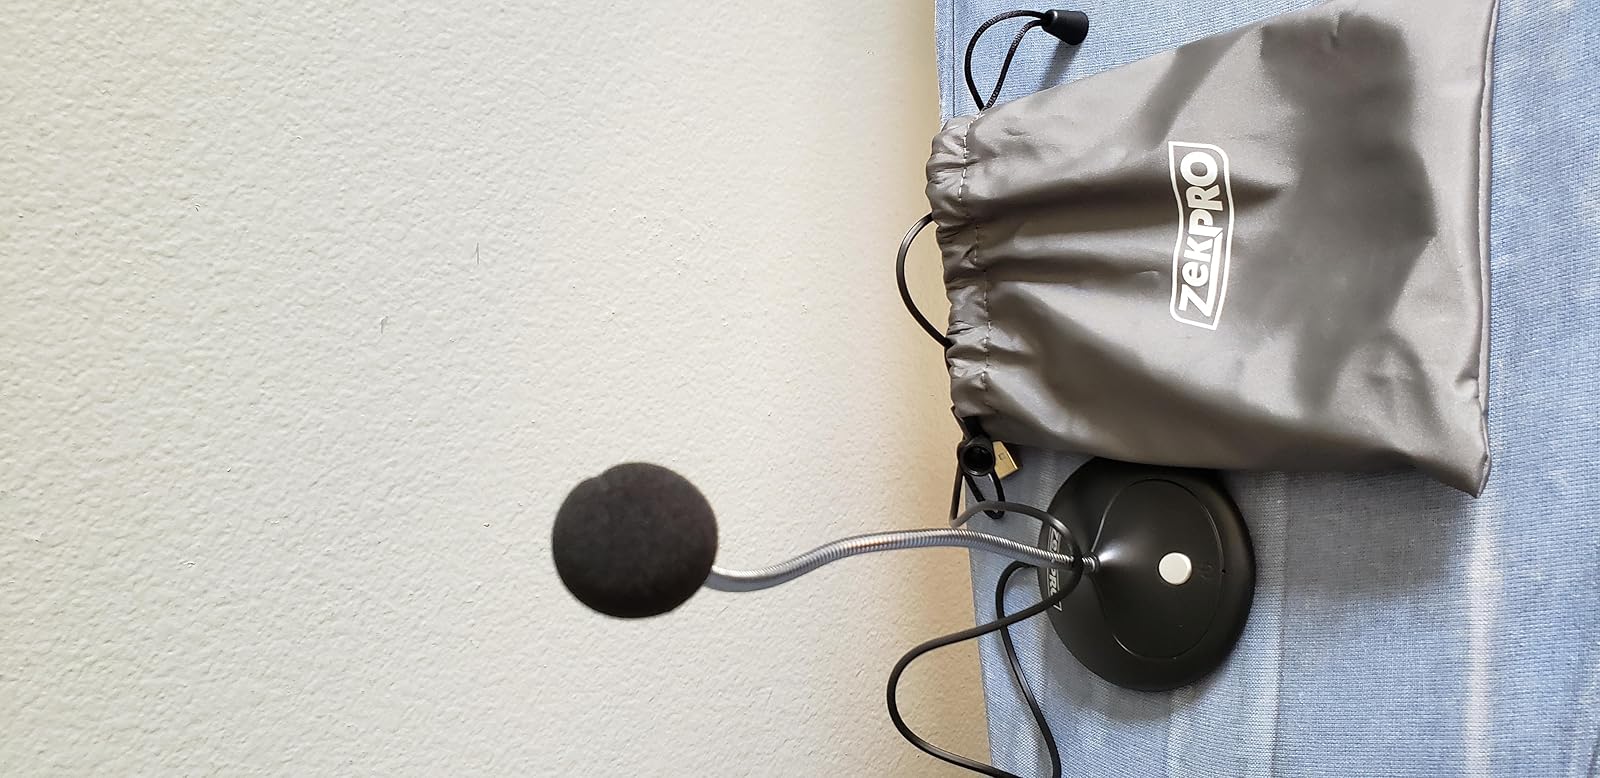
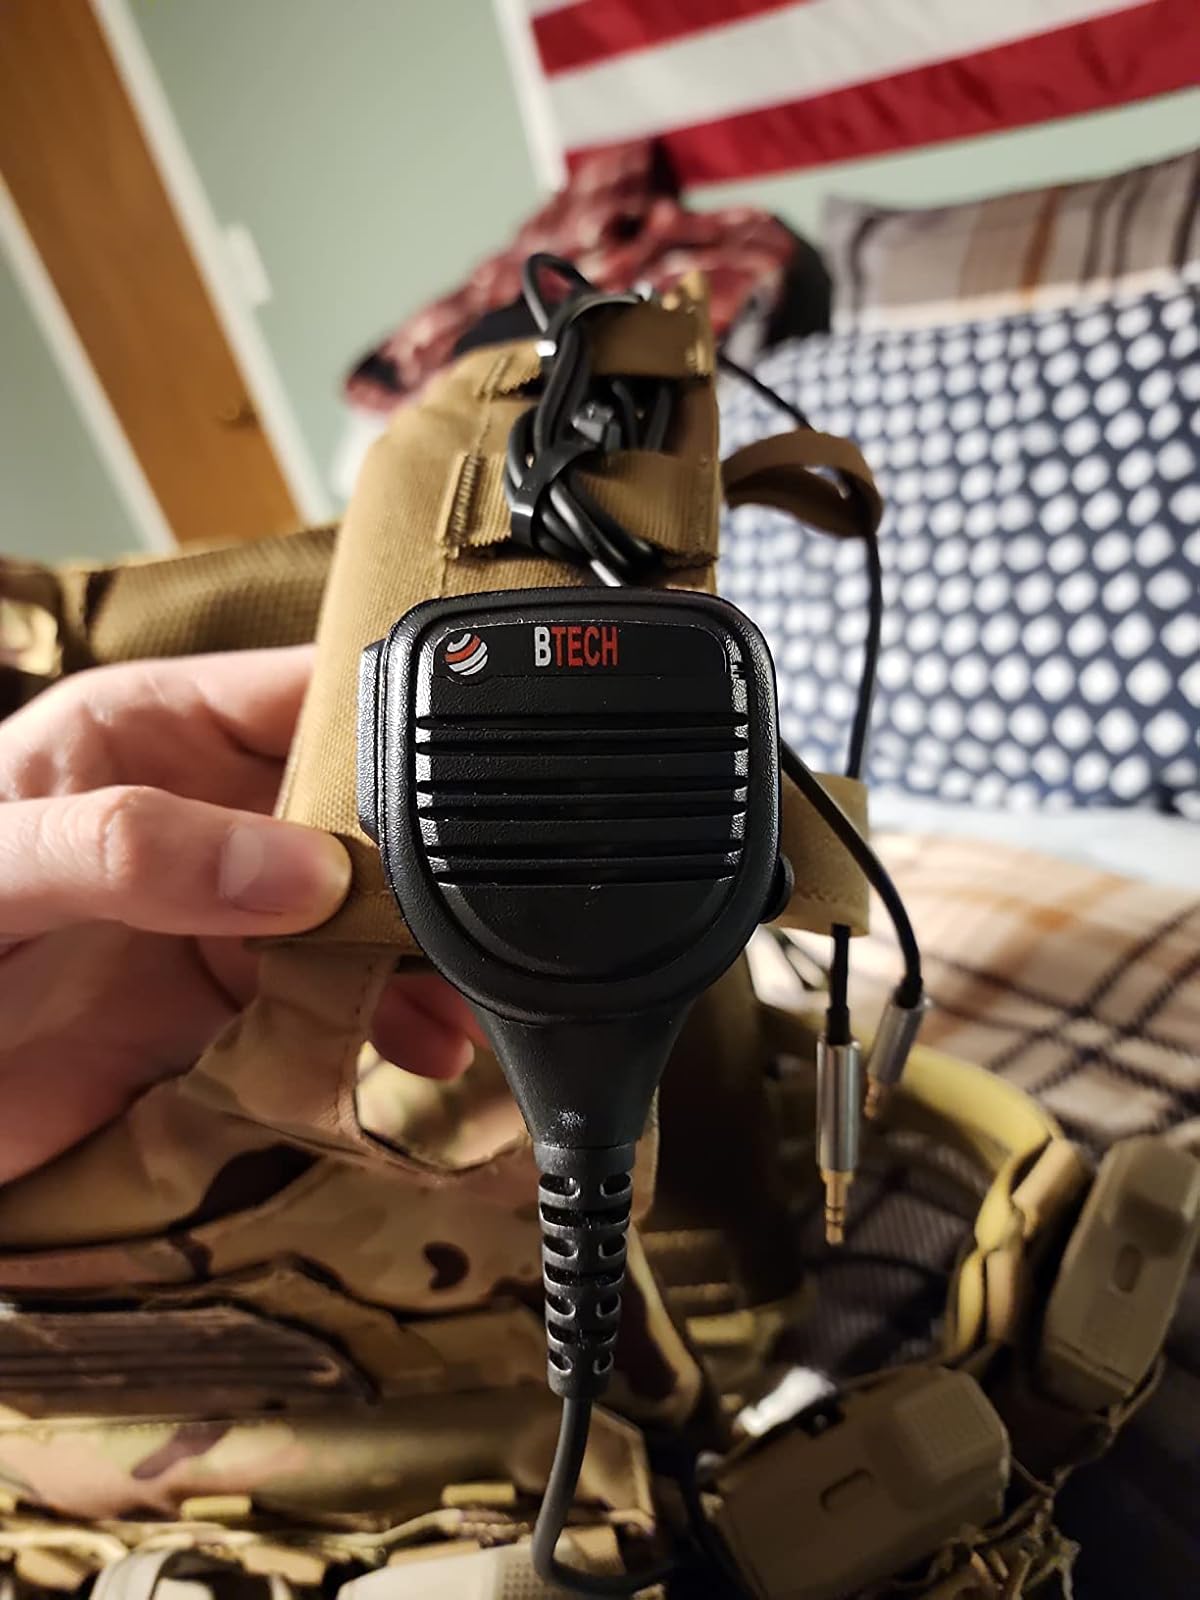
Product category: microphone
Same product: no